Suicide of Hamed Nastoh

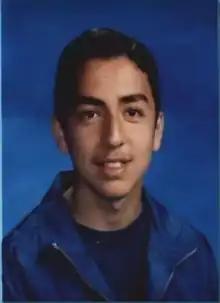
School portrait of Nastoh

Hamed Nastoh (December 18, 1985 – March 11, 2000) was a Canadian high school student who killed himself by jumping off the Pattullo Bridge due to bullying.